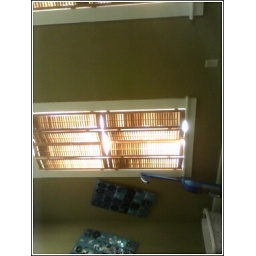
standing on my head in the middle of my bedroom